Predestination in Calvinism

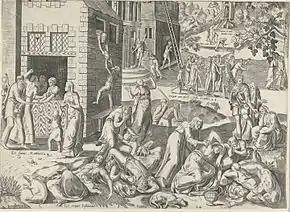
This etching by Frans Hogenberg illustrates the Second Coming of Christ and references the Olivet Discourse. Angels can be seen gathering the elect.

Predestination is a doctrine in Calvinism dealing with the question of the control that God exercises over the world. In the words of the Westminster Confession of Faith, God "freely and unchangeably ordained whatsoever comes to pass." The second use of the word "predestination" applies this to salvation, and refers to the belief that God appointed the eternal destiny of some to salvation by grace, while leaving the remainder to receive eternal damnation for all their sins, even their original sin. The former is called "unconditional election", and the latter "reprobation". In Calvinism, some people are predestined and effectually called in due time (regenerated/born again) to faith by God, all others are reprobated.